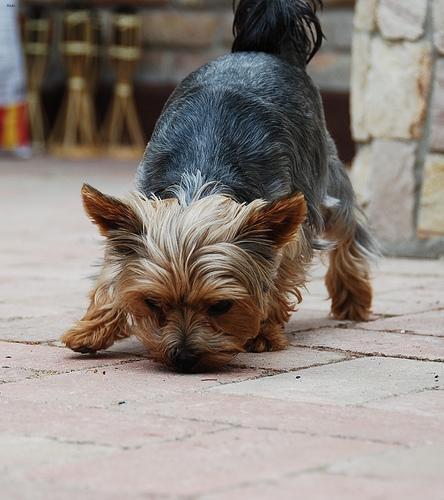
yorkshire terrier